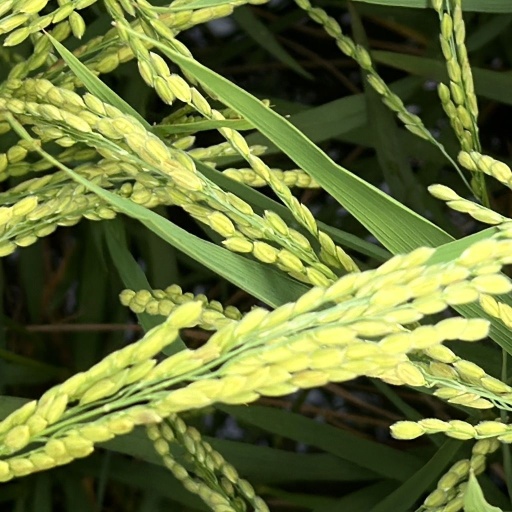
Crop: rice